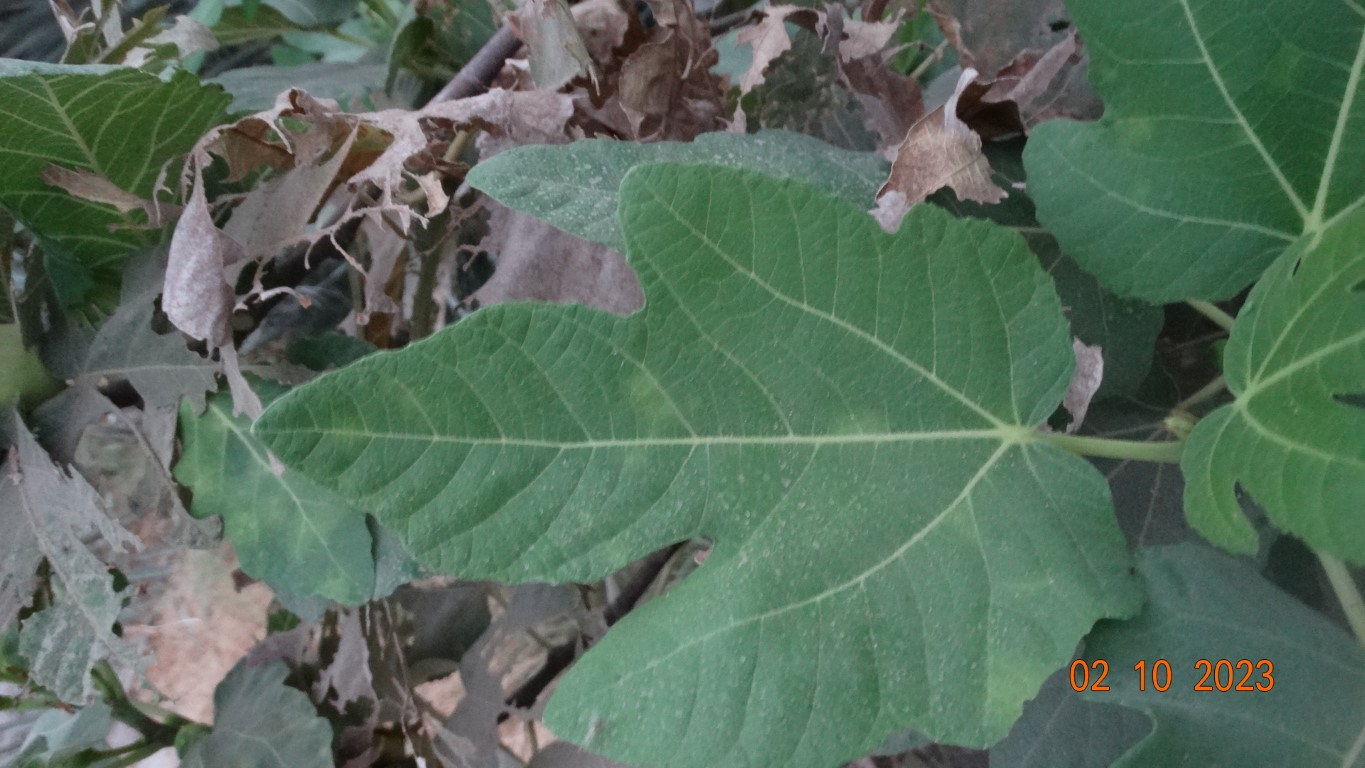
Label: healthy